Alan Shepard

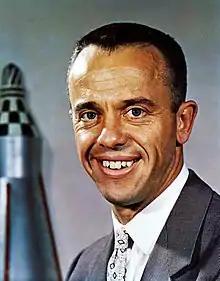
Shepard in 1960

The briefing process was repeated with a second group of 34 candidates a week later. Of the 69, six were found to be over the height limit, 15 were eliminated for other reasons, and 16 declined. This left NASA with 32 candidates. Since this was more than expected, NASA decided not to bother with the remaining 41 candidates, as 32 candidates seemed a more than adequate number from which to select 12 astronauts as planned. The degree of interest also indicated that far fewer would drop out during training than anticipated, which would result in training astronauts who would not be required to fly Project Mercury missions. It was therefore decided to cut the number of astronauts selected to just six. Then came a grueling series of physical and psychological tests at the Lovelace Clinic and the Wright Aerospace Medical Laboratory. Only one candidate, Lovell, was eliminated on medical grounds at this stage, and the diagnosis was later found to be in error; thirteen others were recommended with reservations. The director of the NASA Space Task Group, Robert R. Gilruth, found himself unable to select only six from the remaining eighteen, and ultimately seven were chosen.